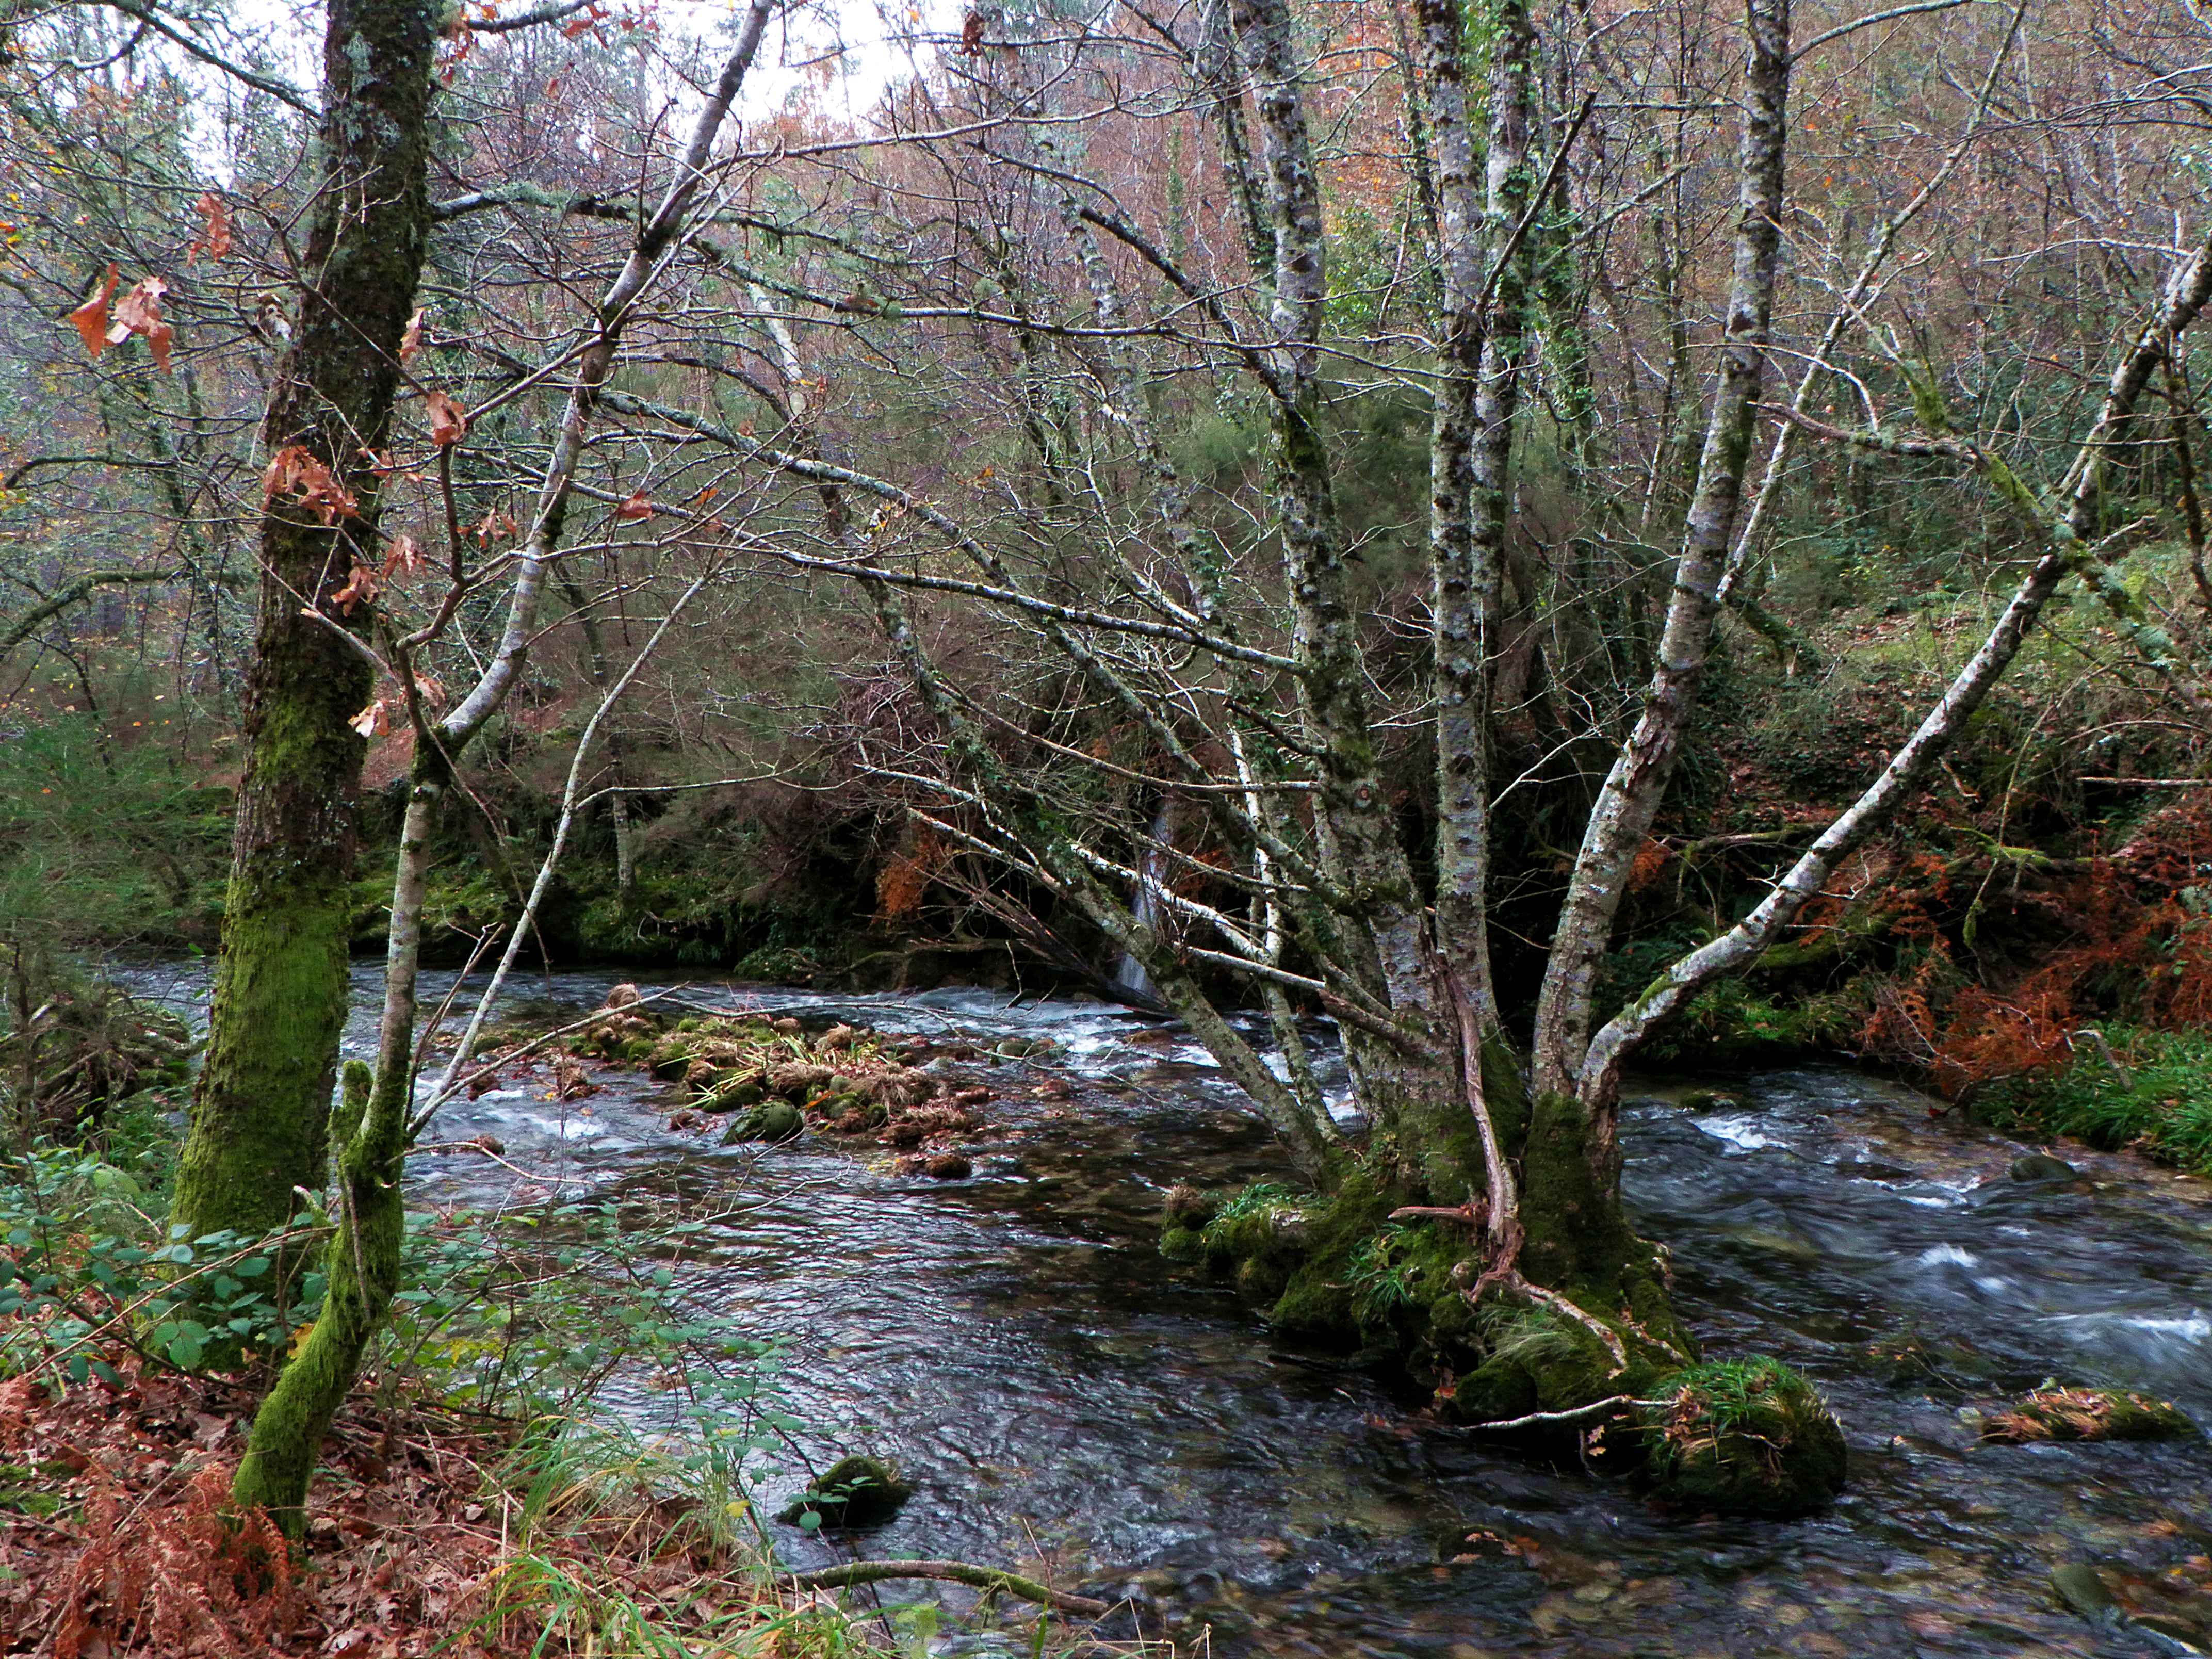
tree, forest, creek, swamp, wilderness, branch, plant, trail, leaf, flower, river, stream, autumn, season, spain, rainforest, deciduous, wetland, galicia, pontevedra, woodland, habitat, ecosystem, espana, ggl1, alama, riobarbeira, old growth forest, natural environment, woody plant, temperate broadleaf and mixed forest